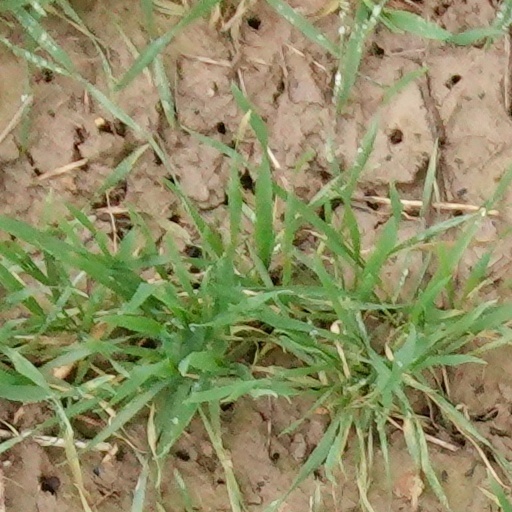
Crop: wheat